Farm to Market Road 1171

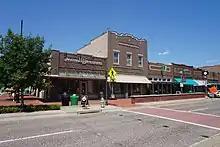
FM 1171 as West Main Street in Lewisville

FM 1171 begins at I-35W in Northlake. In Flower Mound, the road is known as Cross Timbers Road, and it has a junction with US 377. It serves as a major arterial for eastern Flower Mound and Lewisville, where it is known as that city's Main Street. FM 1171 continues through central Lewisville before the designation ends at I-35E; Main Street continues into eastern Lewisville as a four-lane road, which was formerly part of the 1171 designation but was later removed.